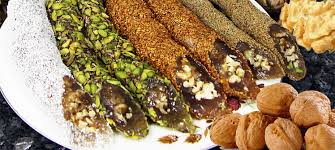
Yemek: lokum